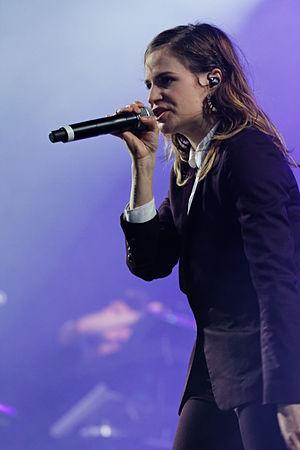
La 30ᵉ cérémonie des Victoires de la musique a eu lieu le 13 février 2015 au Zénith de Paris et a été présentée par Virginie Guilhaume.
Christine and the Queens, ou simplement Chris, de son vrai nom Héloïse Adélaïde Letissier, est une auteure-compositrice-interprète et productrice française, née le 1ᵉʳ juin 1988 à Nantes.